First lady

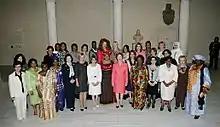
A group of first ladies assemble in the Metropolitan Museum of Art in New York City, September 22, 2008

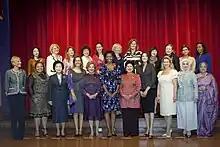
First ladies of the G20 in Pittsburgh, Pennsylvania, September 25, 2009

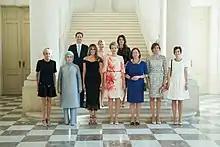
Queen Mathilde of Belgium meeting with the first ladies and first gentlemen of NATO members at the Royal Castle of Laeken on May 25, 2017.

First Lady or First Gentleman is a title used in some countries, especially presidential republics, most often for the spouse the head of state. Occasionally another relative may be designated in the role, especially for unmarried or widowed officeholders. The term may also be used for the spouses of mayors, governors, et cetera.